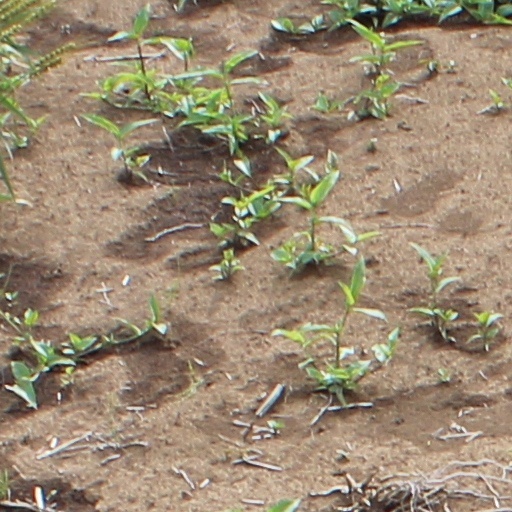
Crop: wheat